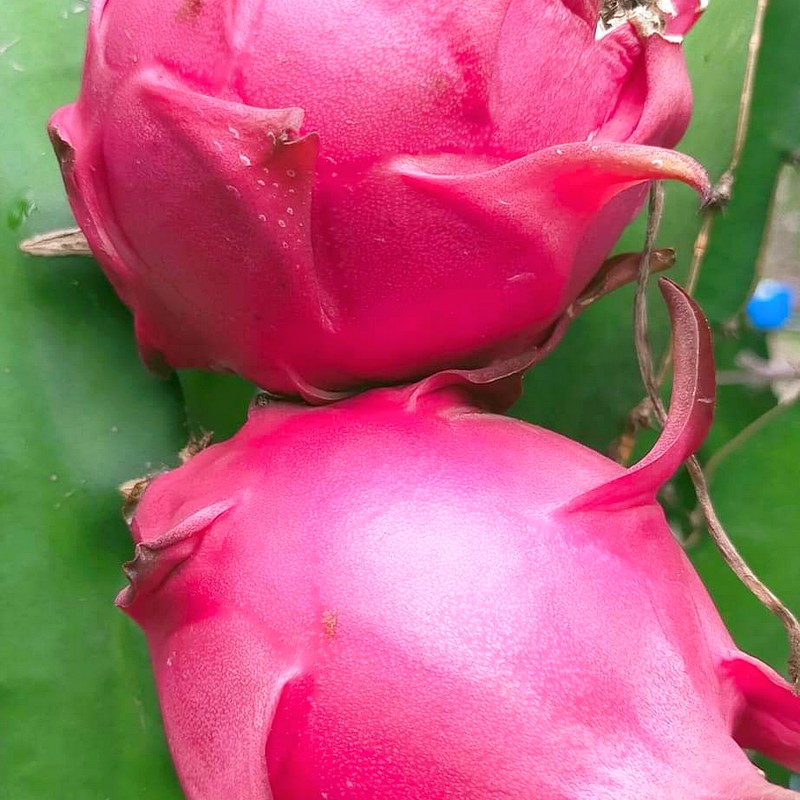
Label: Fresh Dragon Fruit